Studentenverbindung

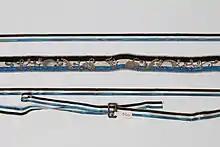
Couleur bands of the Zionist Verbindung Nehardea .

To laymen, the most well-known tradition of "Studentenverbindungen" is the "Mensur", a special form of very strictly regulated, fixed-stance fencing ritual. The "Mensur" is practised with sharp blades, and although the eyes are protected, it allows for cosmetic facial wounds, which often result in a scar which is called Schmiss. The scars are a point of pride that demonstrate the member's "readiness to fight".